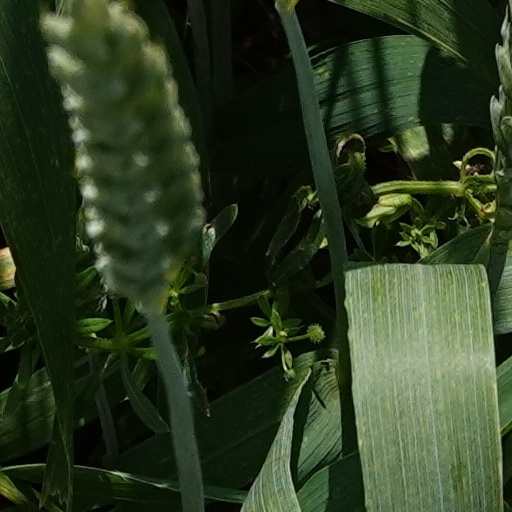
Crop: wheat